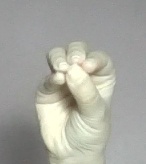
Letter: ha